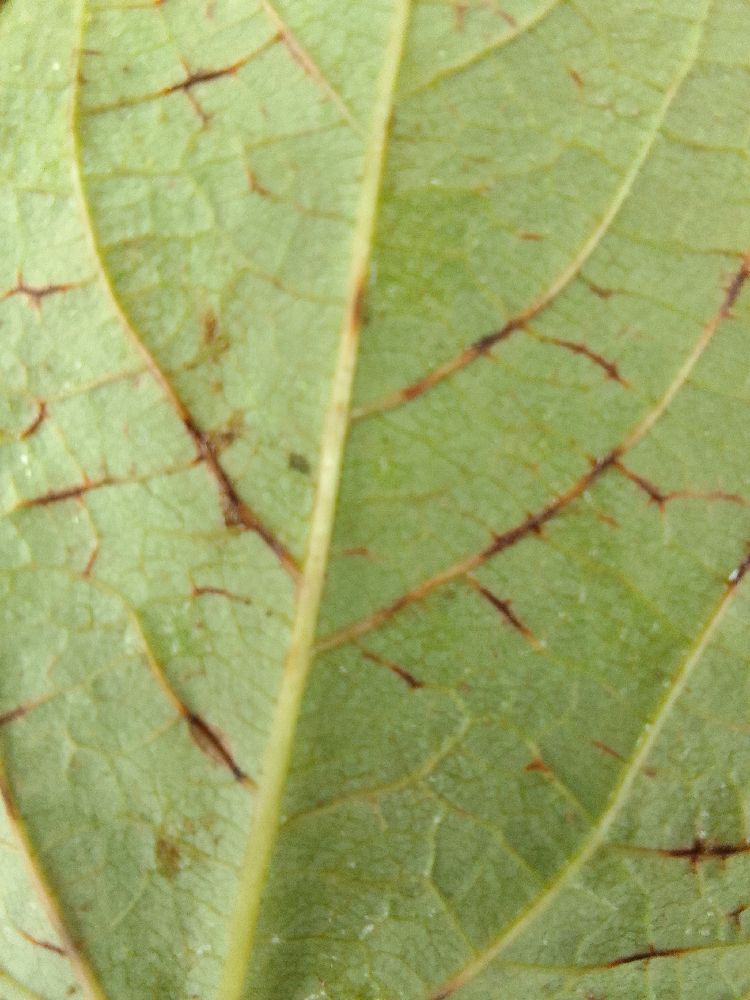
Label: anthracnose